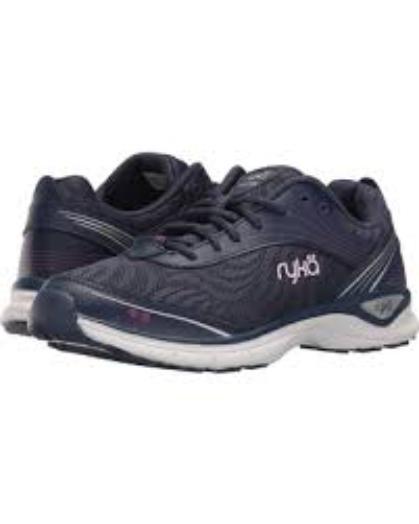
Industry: Clothes